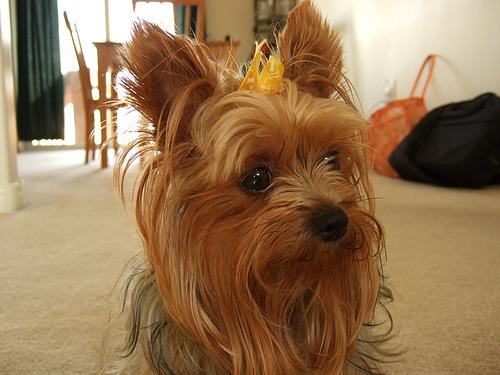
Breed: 340-n000120-Yorkshire_terrier